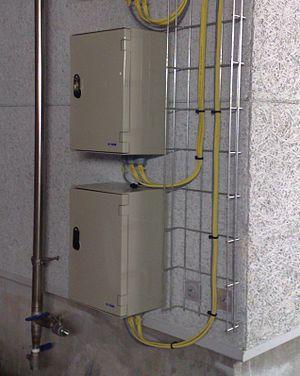
Coffrets de boucle ASi. Les conducteurs gainés en jaune partent vers la boucle industrielle sur laquelle sont raccordés des capteurs. Le câble gainé gris effectue la liaison avec un automate.
Un bus ASi, ou AS-i, est un bus de terrain.